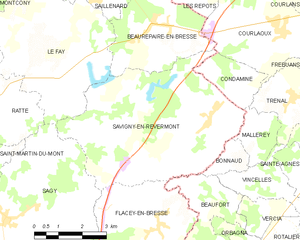
Carte des communes françaises
Savigny-en-Revermont est une commune française située dans le département de Saône-et-Loire en région Bourgogne-Franche-Comté.